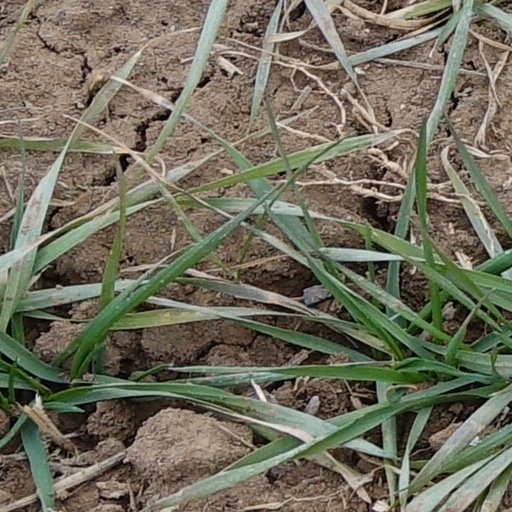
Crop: wheat